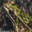
Label: frog